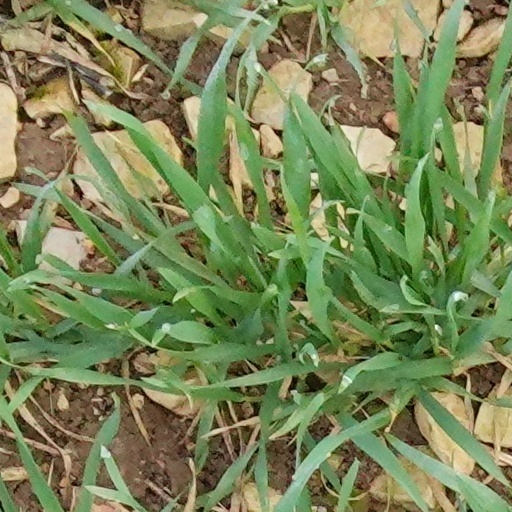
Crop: wheat